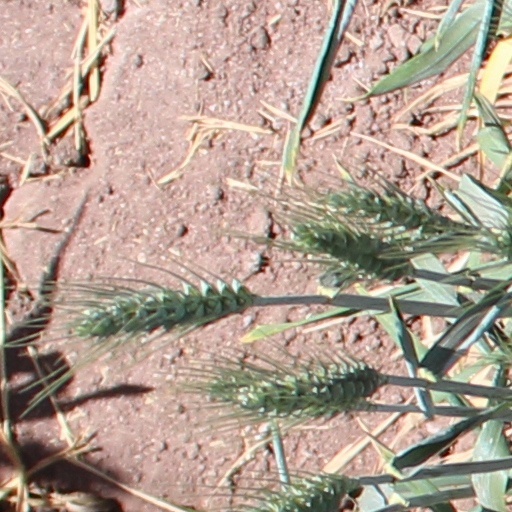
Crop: wheat